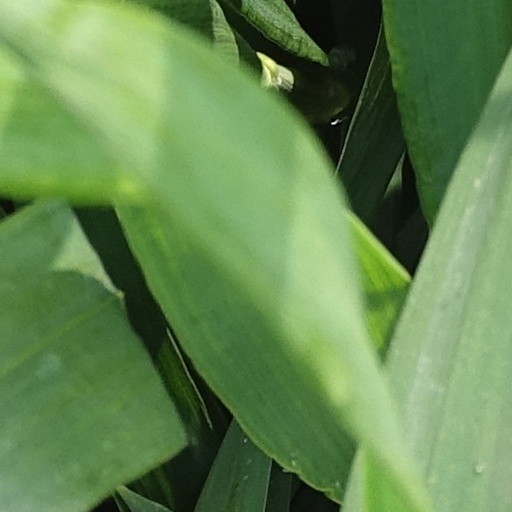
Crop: wheat